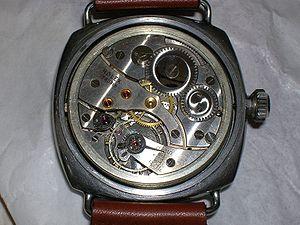
Le pont est en horlogerie une pièce faisant partie de l'ébauche, contre-fixant un ou plusieurs axes du mécanisme du mouvement à la platine.